Bengal Sultanate

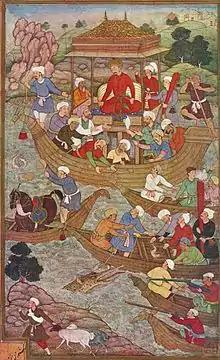
Babur crossing the Son River. The river was the western boundary of the Bengal Sultanate during the Karrani dynasty

The absorption of Bengal into the Mughal Empire was a gradual process. It began with the defeat of Bengal forces under Sultan Nasiruddin Nasrat Shah by the first Mughal ruler Babur at the Battle of Ghaghra. The second Mughal ruler Humayun occupied the Bengal capital of Gaur during the invasion of Sher Shah Suri against both the Mughals and Bengal Sultans. Humayun later took refuge in the Safavid Empire in Persia. Sher Shah Suri succeeded in conquering Bengal, forming the Sur Empire, which was of Afghan origin. During this period, the Grand Trunk Road was renovated, while the Sur rulers placed successive governors in Bengal. The third governor Muhammad Khan Sur declared independence after the death of Islam Shah Suri. Muhammad Khan ended the interrupting period of Delhi's rule and re-established the Bengal Sultanate under the Muhammad Shahi dynasty, which was also of Afghan origin.